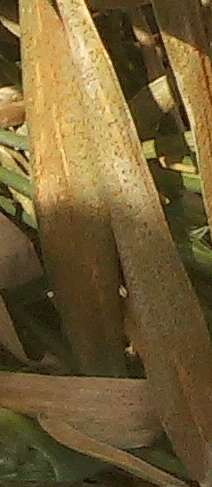
Label: Wheat___Brown_Rust